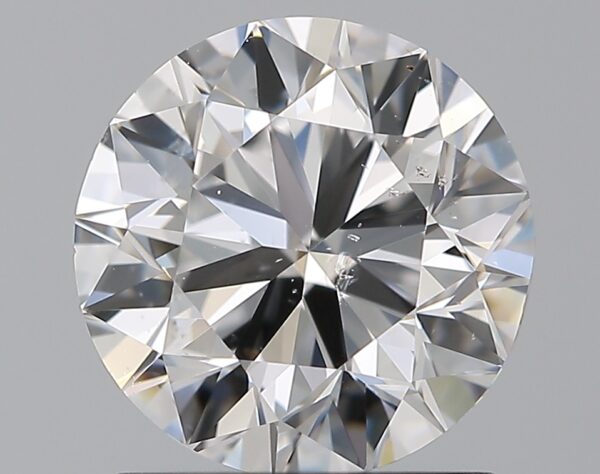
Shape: round
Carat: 1.5
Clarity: SI2
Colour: D
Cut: VG
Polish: EX
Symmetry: VG
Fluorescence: N
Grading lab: GIA
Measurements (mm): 7.13 x 7.19 x 4.54